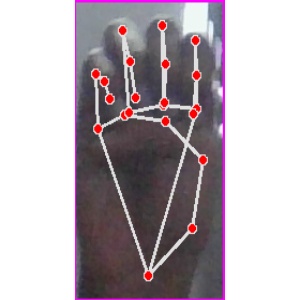
अक्षर: म